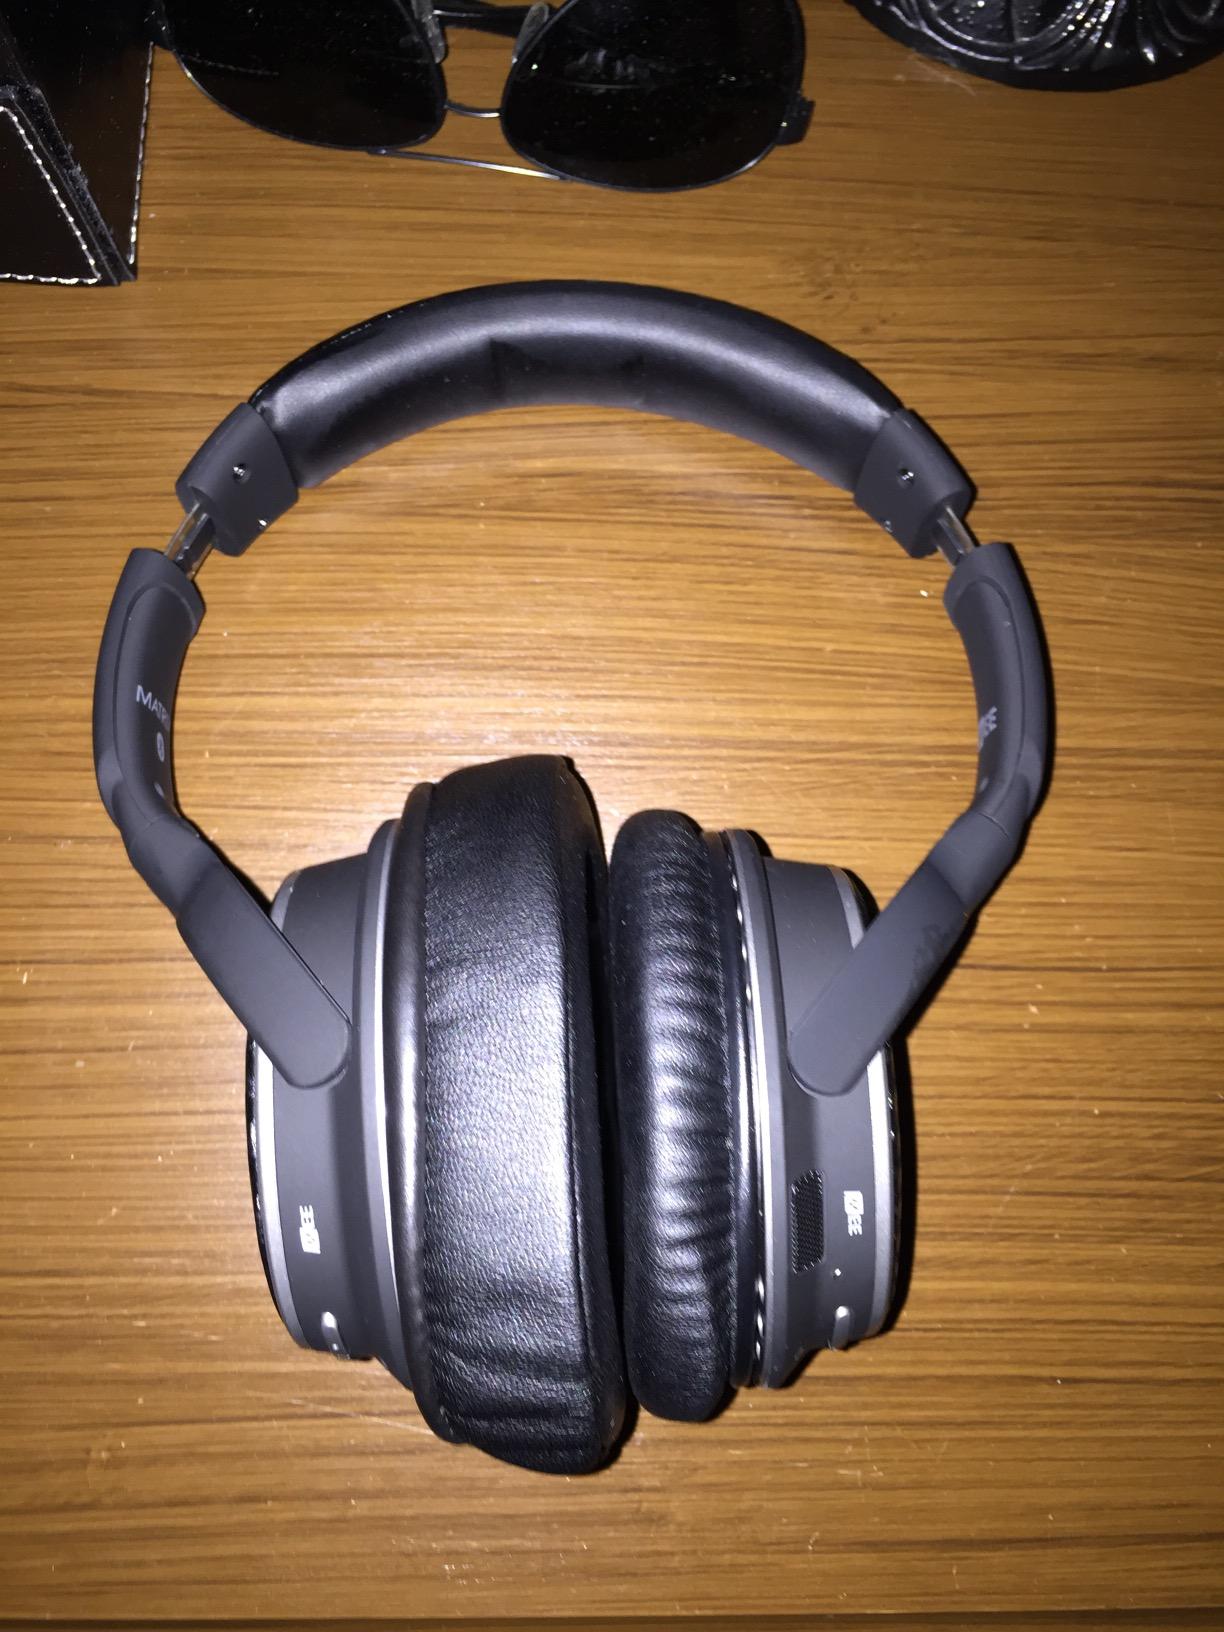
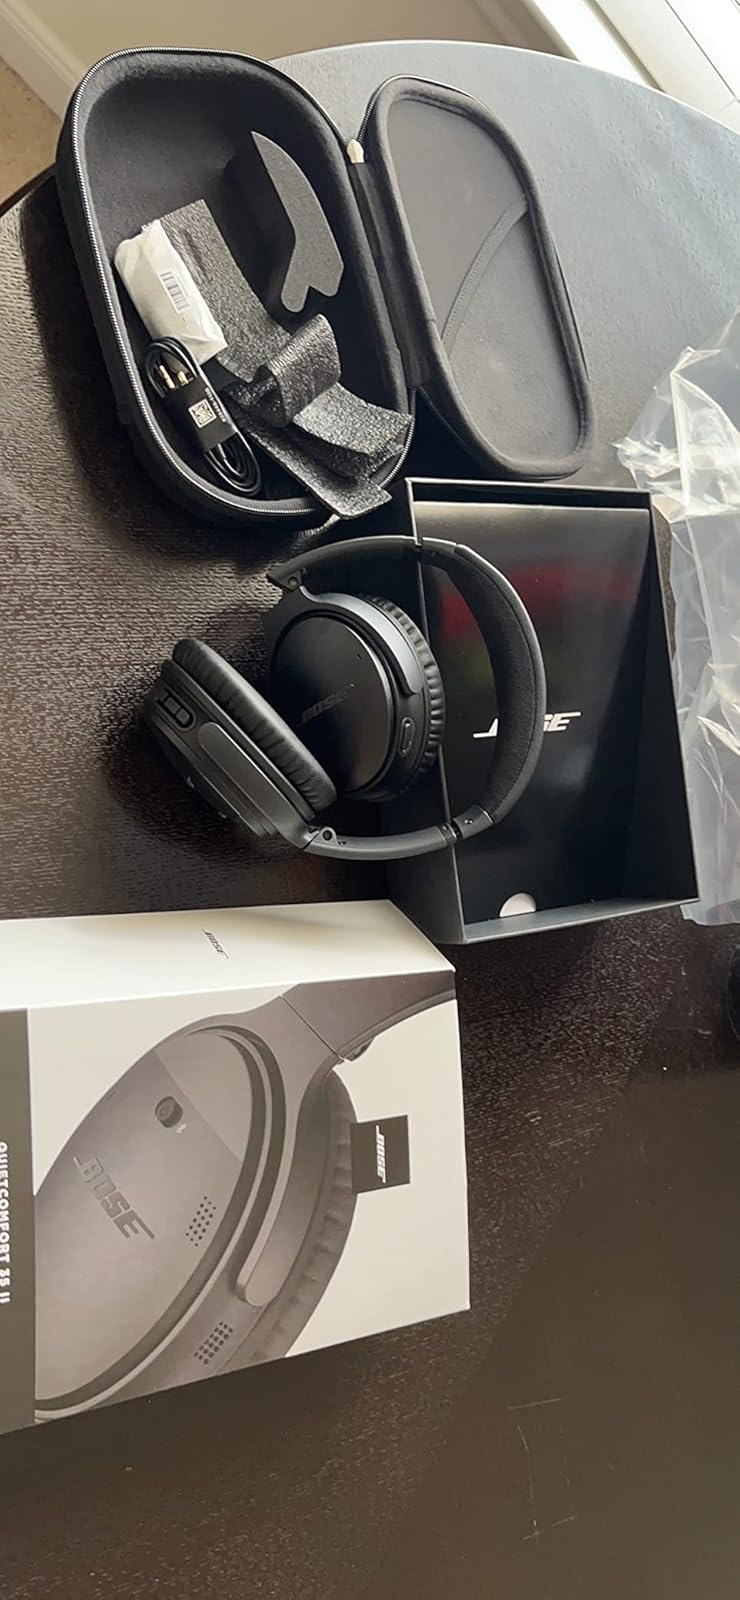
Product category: headphones
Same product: no